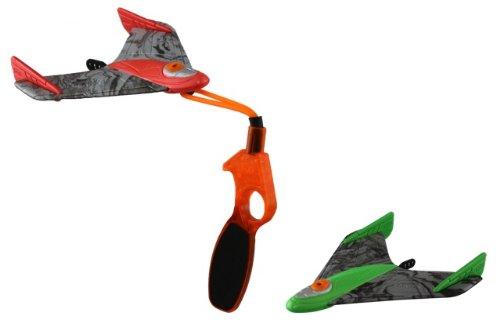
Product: Zing Sky Gliderz
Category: Toys & Games | Sports & Outdoor Play | Blasters & Foam Play
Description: One set includes: 2 Sky Gliderz Planes and 1 launcher.
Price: $10.55
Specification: ProductDimensions:1.4x10.1x15.4inches|ItemWeight:6.4ounces|ShippingWeight:6.4ounces(Viewshippingratesandpolicies)|DomesticShipping:ItemcanbeshippedwithinU.S.|InternationalShipping:ThisitemcanbeshippedtoselectcountriesoutsideoftheU.S.LearnMore|ASIN:B00I2KGEH8|Itemmodelnumber:ZB551|Manufacturerrecommendedage:8yearsandup